The Pirates! in an Adventure with Communists

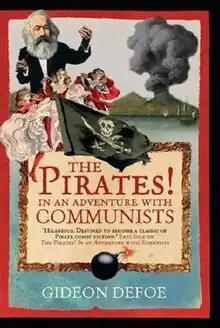
Cover art for the Hardback edition

The Pirates! in an Adventure with Communists is the third book in "The Pirates!" series by Gideon Defoe to feature his hapless pirate crew. It was published in 2006 by Orion Books.